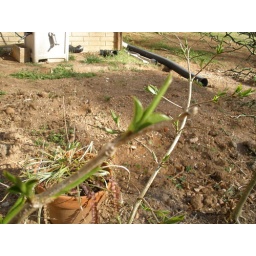
seven sons tree below red bedroom window